Classical Greek sculpture

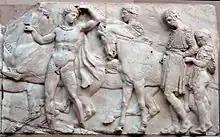
Phidia's Workshop: Fragment of the original north frieze of the Parthenon, now in the British Museum

Polykleitos was, as far as is known, the first to systematize these values and concepts applied to sculpture in a theoretical work, the "Canon". In it, the author showed a model of representation that was ideally beautiful and "real"; ideal as it avoided individual characterization by synthesizing all men into one, and real because it was very similar to the true human form, allowing immediate and personal identification by the audience. The work has been lost, but later commentaries on it demonstrate the idea of its content. Galen stated that according to the "Canon," beauty:It does not lie in the symmetry of the elements of the body, but in the adequate proportion between the parts, as for instance, from one finger to another finger, from the fingers together to the hands and wrist, from these to the forearm, from thence to the arm, and from all to all, just as it is written in the "Canon" of Polykleitos. Having taught us in this treatise all the symmetries of the body, Polykleitos ratified the text with a work, having made a statue of a man according to the postulates of his treatise, and calling the statue, like the treatise, the "Canon". Since then, all philosophers and doctors accept that beauty lies in the adequate proportion of the parts of the body.